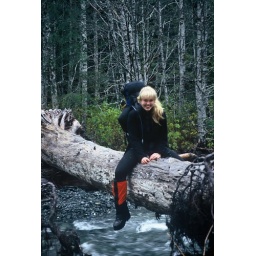
A much younger Icy, too chicken to cross the log in her crampons.